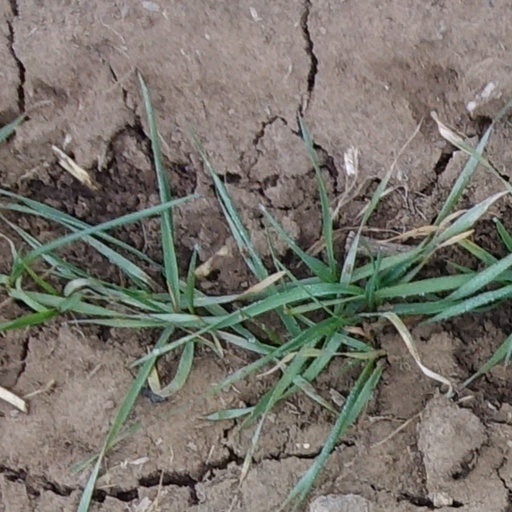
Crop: wheat